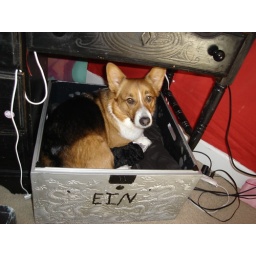
Ein sitting in his bed (that I made) that got moved under my desk